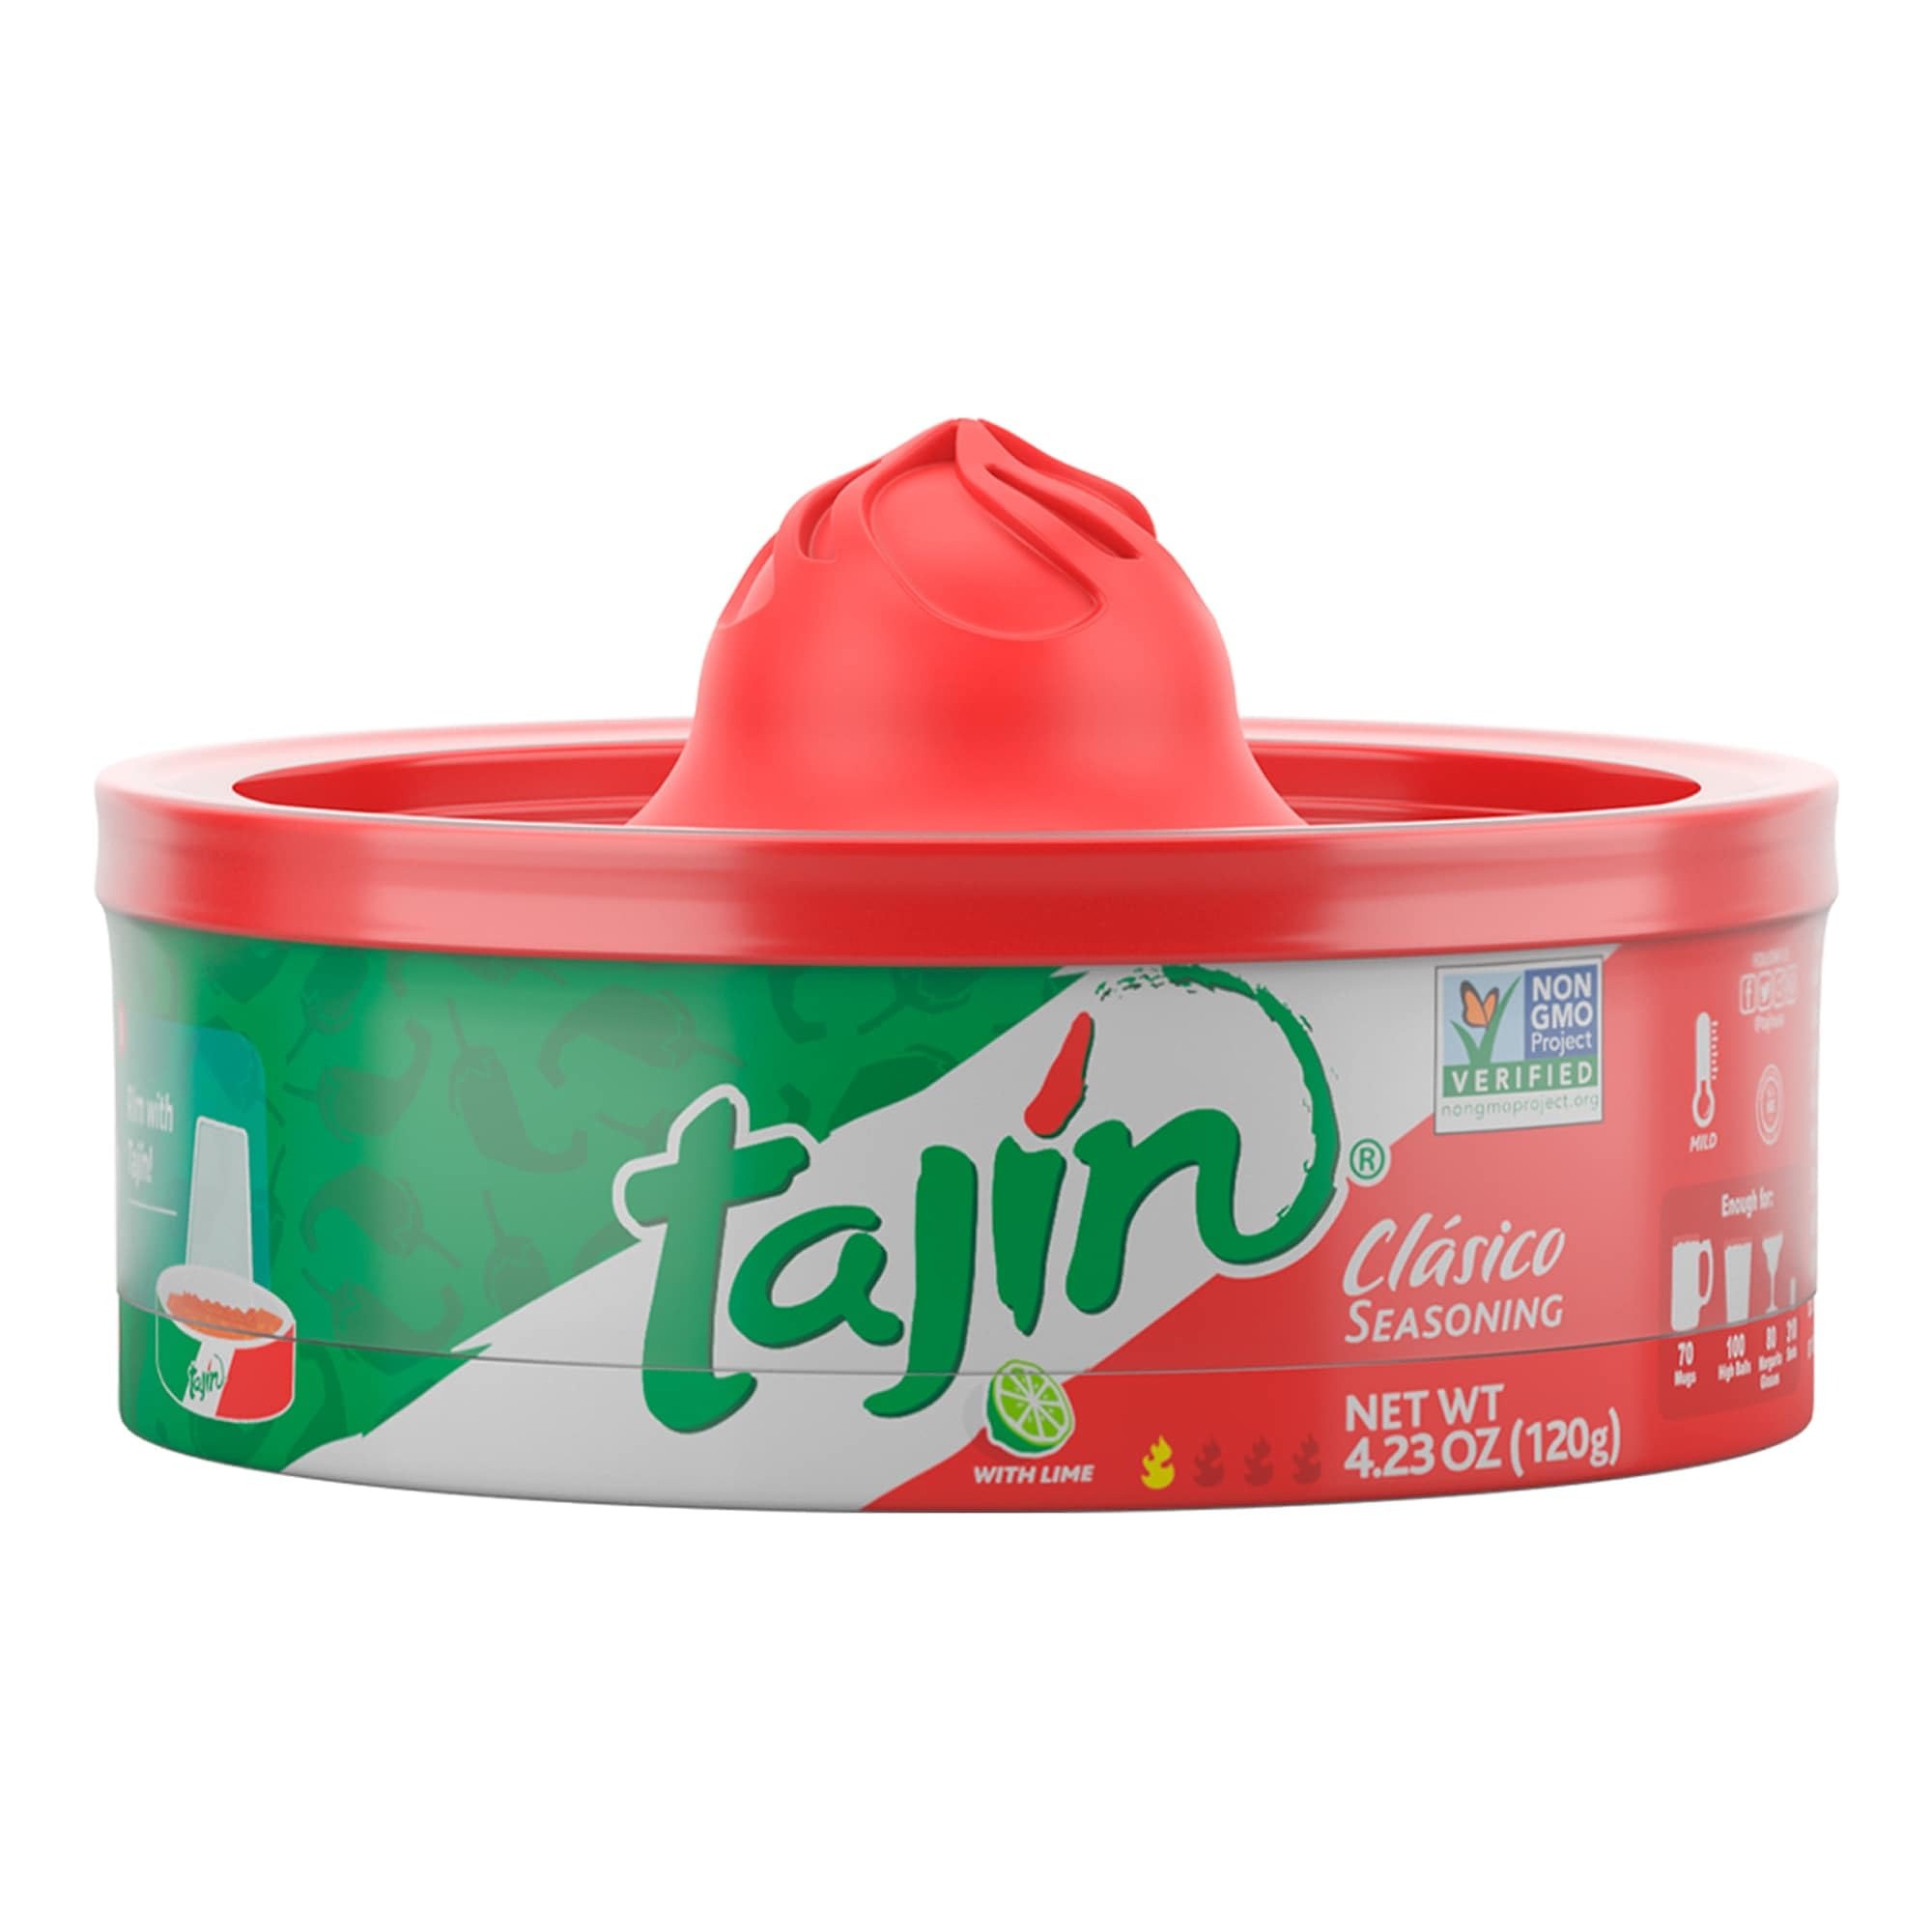
Item Name: Tajín Clásico Chile Lime Seasoning Rimmer 4.23 oz
Bullet Point 1: FLAVORFUL INGREDIENTS: Tajin Clasico Seasoning is made from a unique blend of 100% natural chili peppers, lime, and sea salt that brings out the flavor of your favorite foods, fruits and veggies
Bullet Point 2: A UNIQUE ZING: Known to add the perfect balance of zing to drinks, the Tajin glass rimmer also offers a one-of-a-kind taste added to some of your favorite beverages
Bullet Point 3: SEASONING FOR ALL KINDS OF DRINKS: Add a layer of spice into your favorite drinks such as smoothies, juices, margaritas, micheladas, cocktails, clamato, etc
Bullet Point 4: ADDS FLAVORFUL HEAT: No need to worry about the heat from this Tajin seasoning rimmer because our blend ensures that the sensation will be more flavorful rather than hot
Bullet Point 5: GLUTEN-FREE: Tajin rimmer is free from allergens such as milk, seafood, soy, wheat, egg, and nuts. No artificial colors or flavors added. Comes in a convenient container with a lid that can be used as a glass rimmer
Product Description: <p>Give your favorite drinks a special zing with the Tajín Clásico Chile Lime Seasoning Rimmer!</p> <p>The Tajin rimmer is an easy new way to enjoy all your favorite cold beverages. Now, with just a simple twist of the wrist, you can add the unique blend of Tajin seasoning to your favorite juice or smoothie.</p> <p>Made with a unique blend of lime, mild chili peppers, and sea salt, the Tajin Clasico seasoning will bring out the flavor of your favorite drinks. Creating the perfect balance of zing to any beverage, the Tajin chili seasoning goes well with healthy juices, smoothies and more - this Mexican seasoning just adds a layer of flavorful spice to blends that you know and love.</p> <p>Of course, there's no need to worry about the heat from the Tajin Clasico seasoning with lime. The Tajin seasoning blend ensures that the sensation will be more flavorful rather than hot.</p> <p>The Tajin Clásico Chile Lime Seasoning Rimmer is produced in Zapopan, Mexico from world-class chilies sourced from farmers in the region and then exported to the US as a packaged and branded product to be sold at wholesale and retail.</p>
Value: 4.23
Unit: Ounce

Price: 8.99